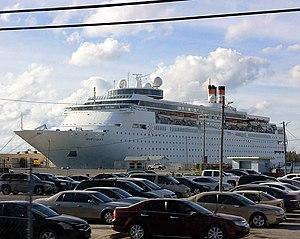
Le Costa neoClassica est un navire de croisière construit en 1991 par les chantiers navals Fincantieri de Gênes pour la compagnie italienne Costa Croisières, dont il est le premier navire construit spécifiquement pour la croisière et, au moment de sa mise en service, le plus gros navire de la compagnie. Mis en service en décembre 1991 sous le nom de Costa Classica, il fait l’objet d’une importante rénovation à l’hiver 2014. Il intègre dès lors la neoCollection et voit son nom légèrement modifié, devenant le Costa neoClassica.